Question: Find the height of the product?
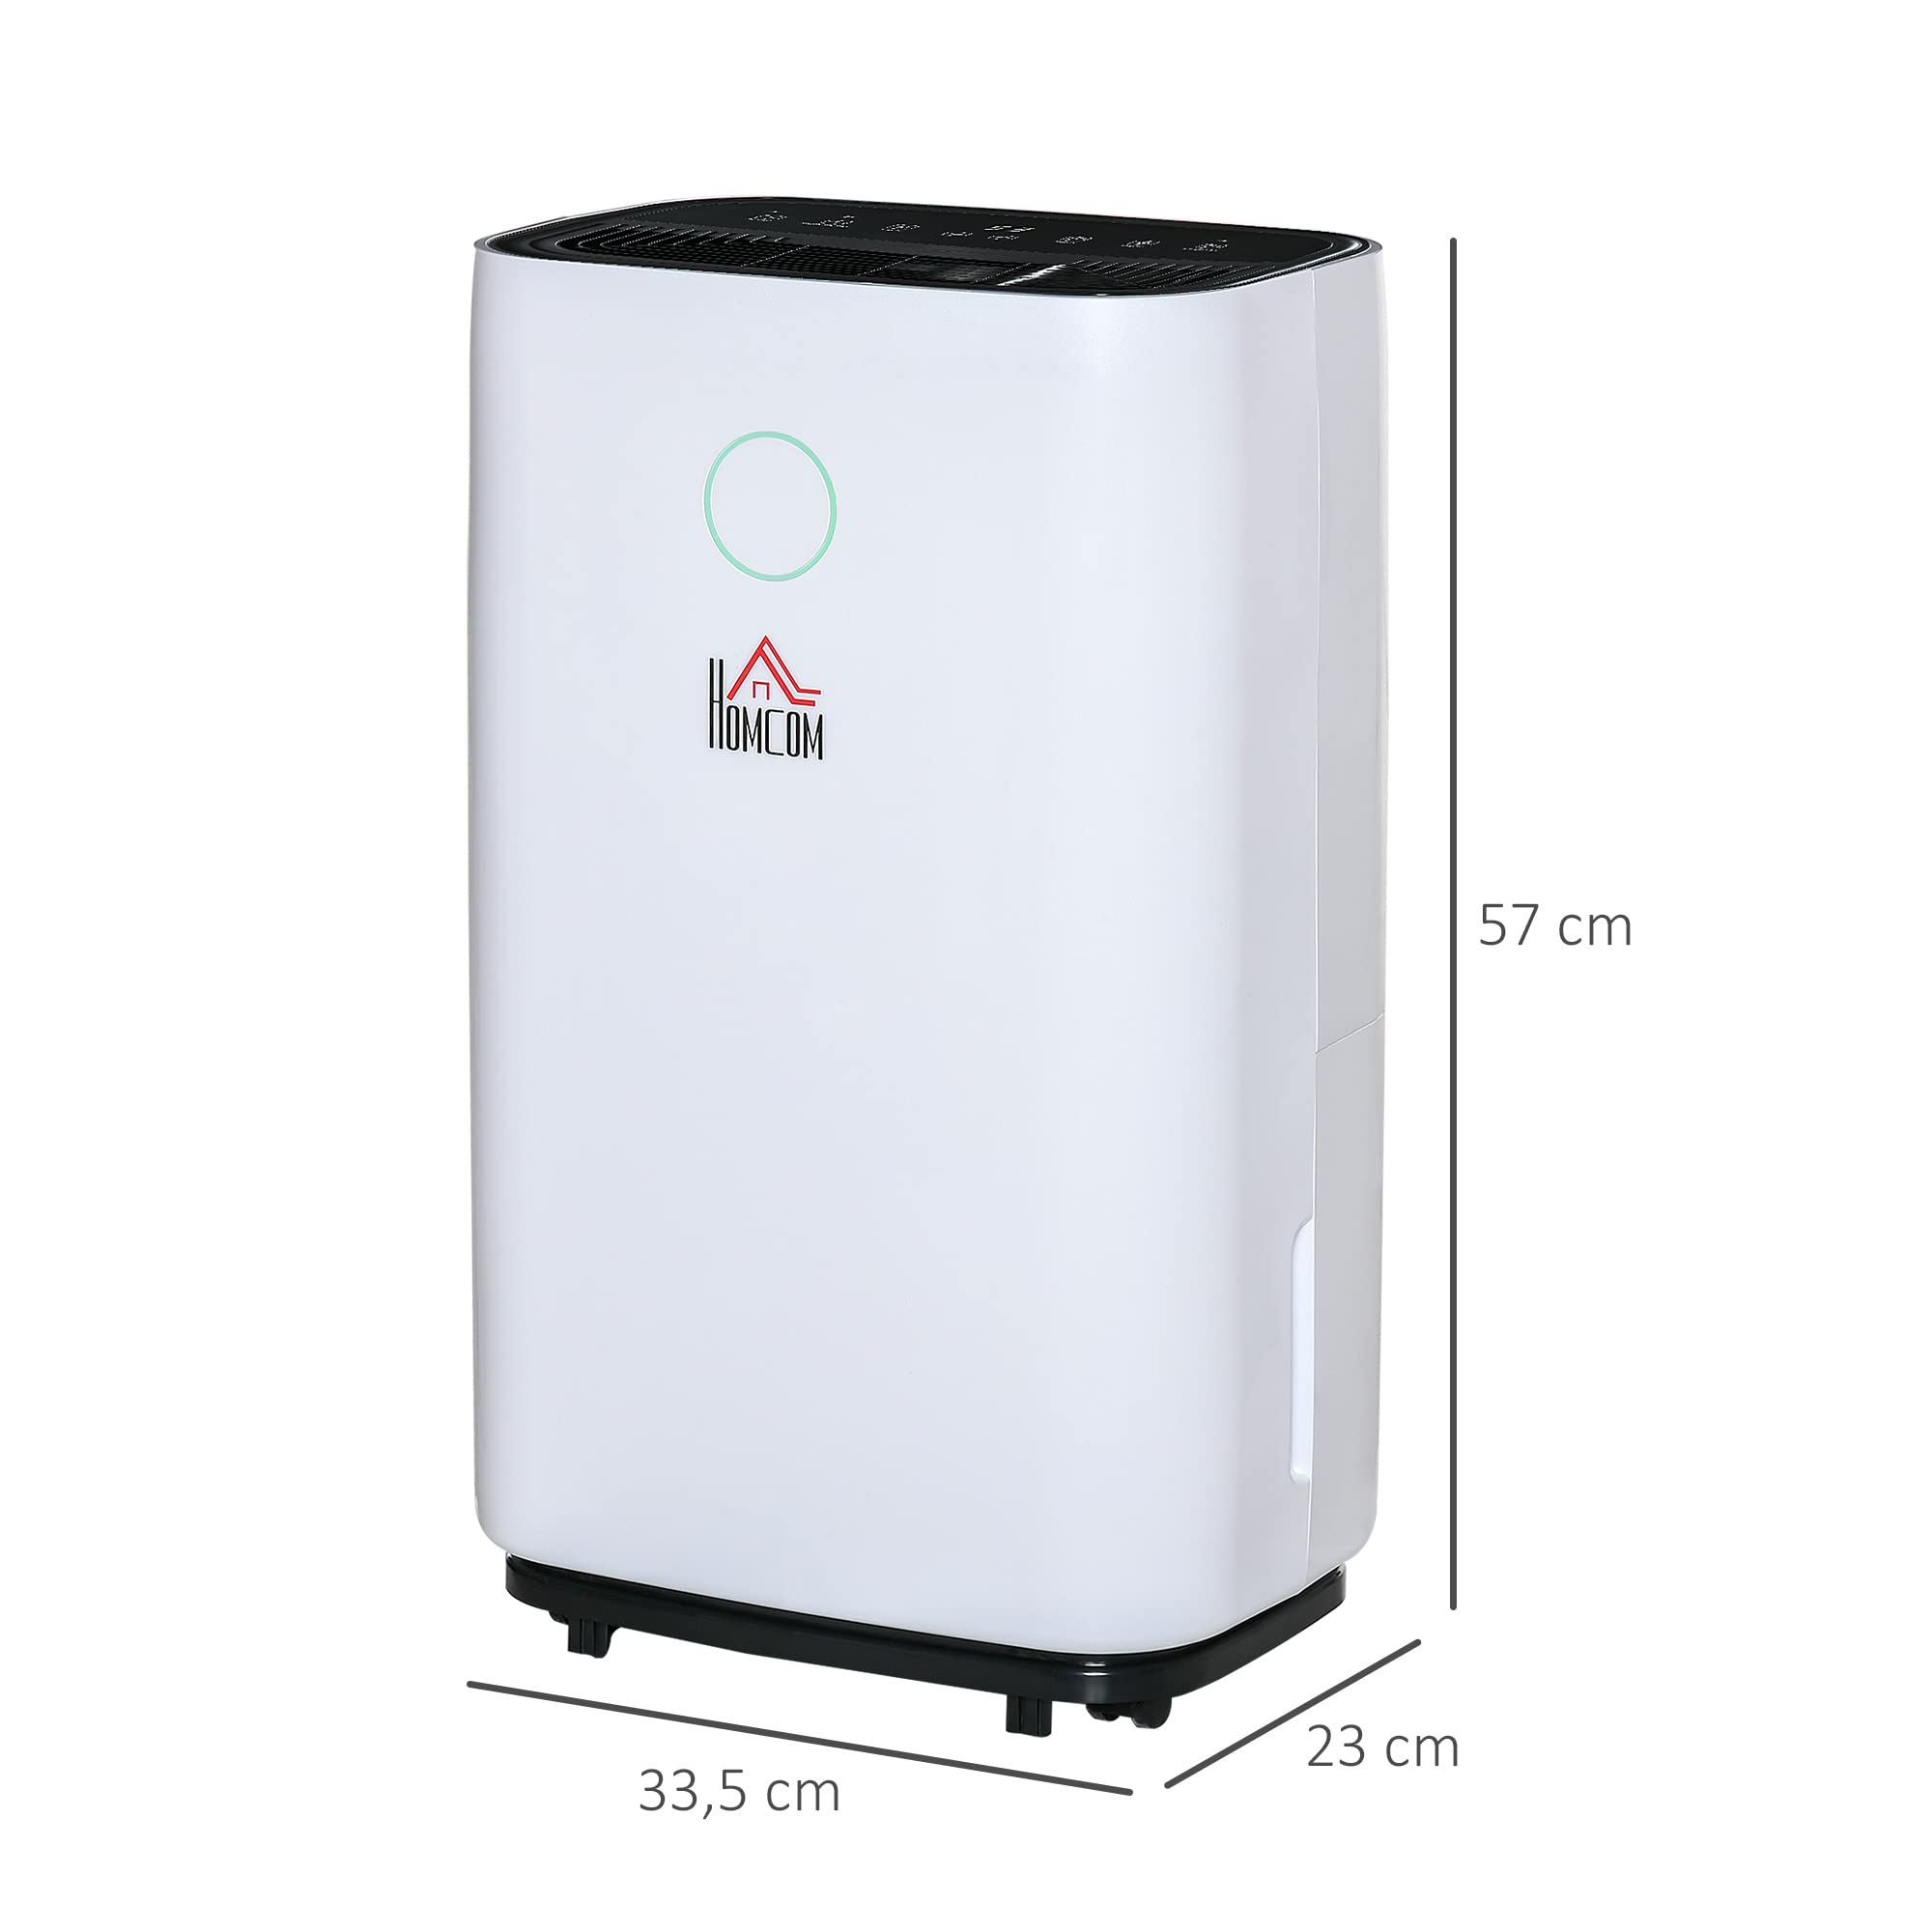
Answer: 57.0 centimetre